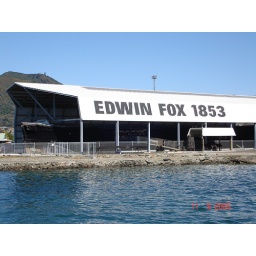
This wooden ship was built in Calcutta. Its no more in working condition but is preserved as an antique piece